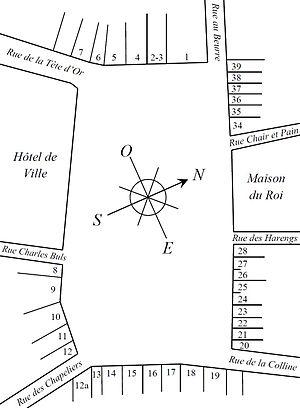
Plan de la situation des maisons de la Grand-Place de Bruxelles
La Grand-Place, Grand Place ou Grand'Place est la place centrale de la ville belge de Bruxelles.